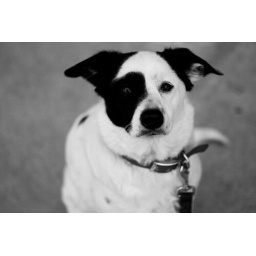
This is my dog in black and white.